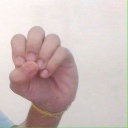
अक्षर: उ